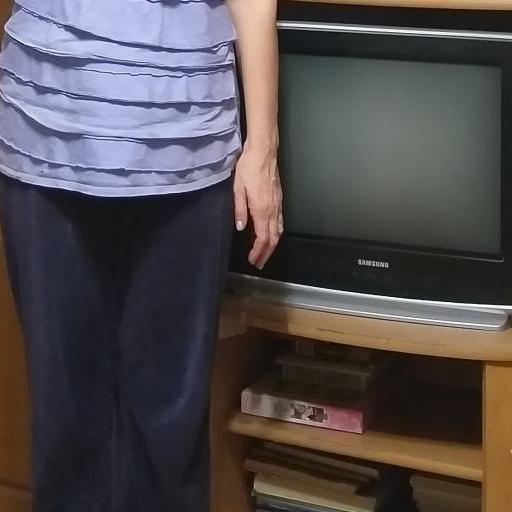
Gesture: no_gesture